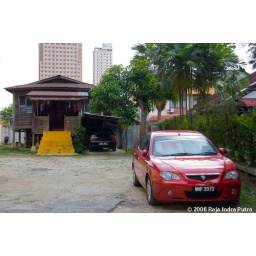
Red car in front of traditional Malay house